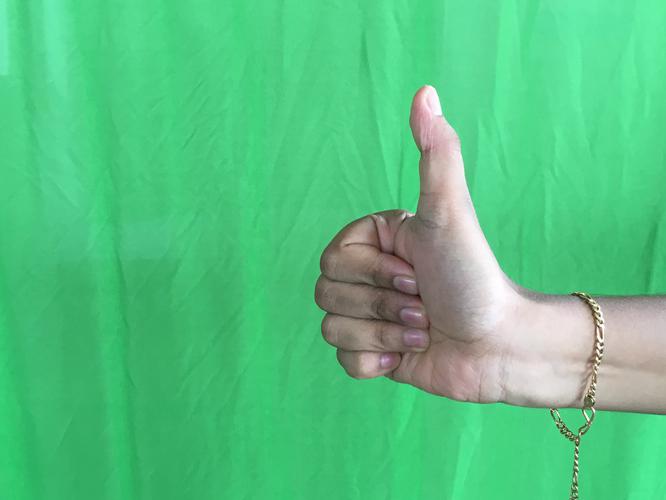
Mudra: Sikharam
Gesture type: single_hand